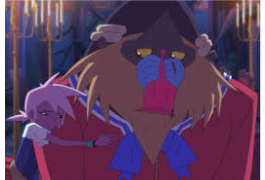
Portrait style: Cartoon Portrait